Sigvald Asbjørnsen

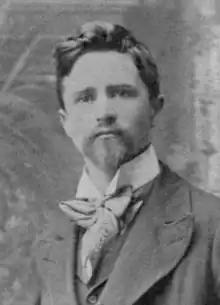

Sigvald Asbjørnsen was born in Christiania (now Oslo), Norway on October 19, 1867. He studied art with Mathias Skeibrok (1851–1896) and Julius Middelthun and under Brynjulf Bergslien. At the age of 16 he was awarded a stipend from King Oscar II to study at the Royal Academy in Oslo where he worked for five years.